Osaka Prefecture University

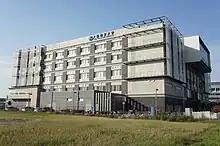
Rinku Campus

OPU was established in 2005 in its current form by integrating three prefectural universities: University of Osaka Prefecture, Osaka Women's University and Osaka Prefecture College of Nursing.